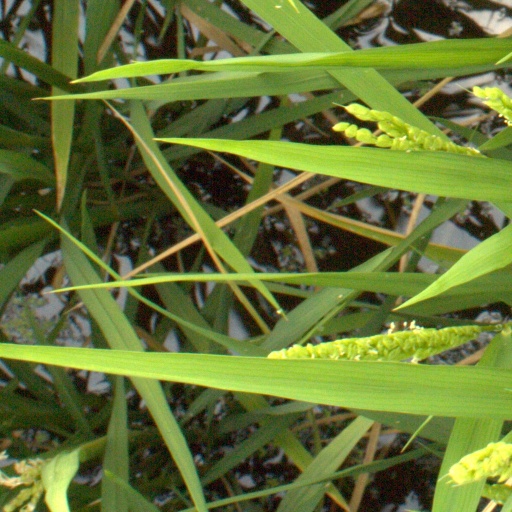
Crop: rice